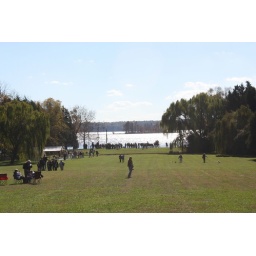
Taken from the main house towards the James River..the horse and buggies are down by the river next to the masts